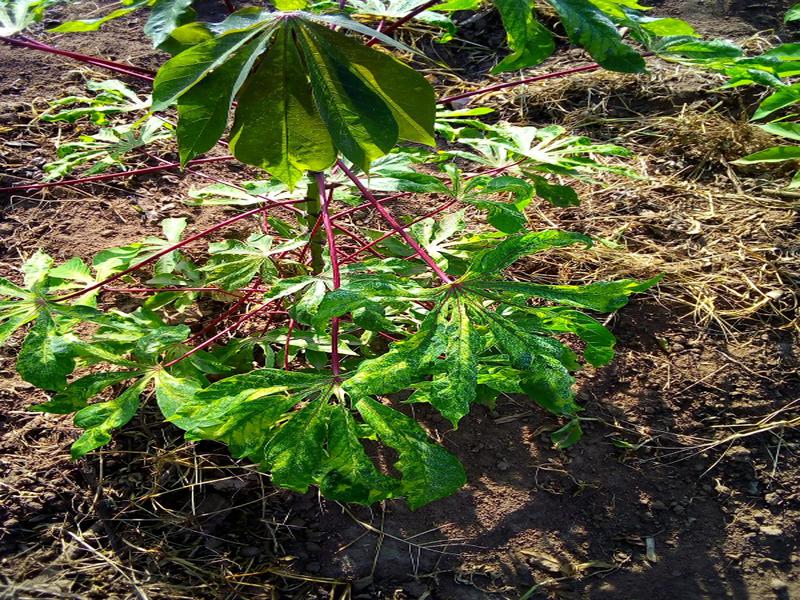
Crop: cassava
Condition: mosaic_disease